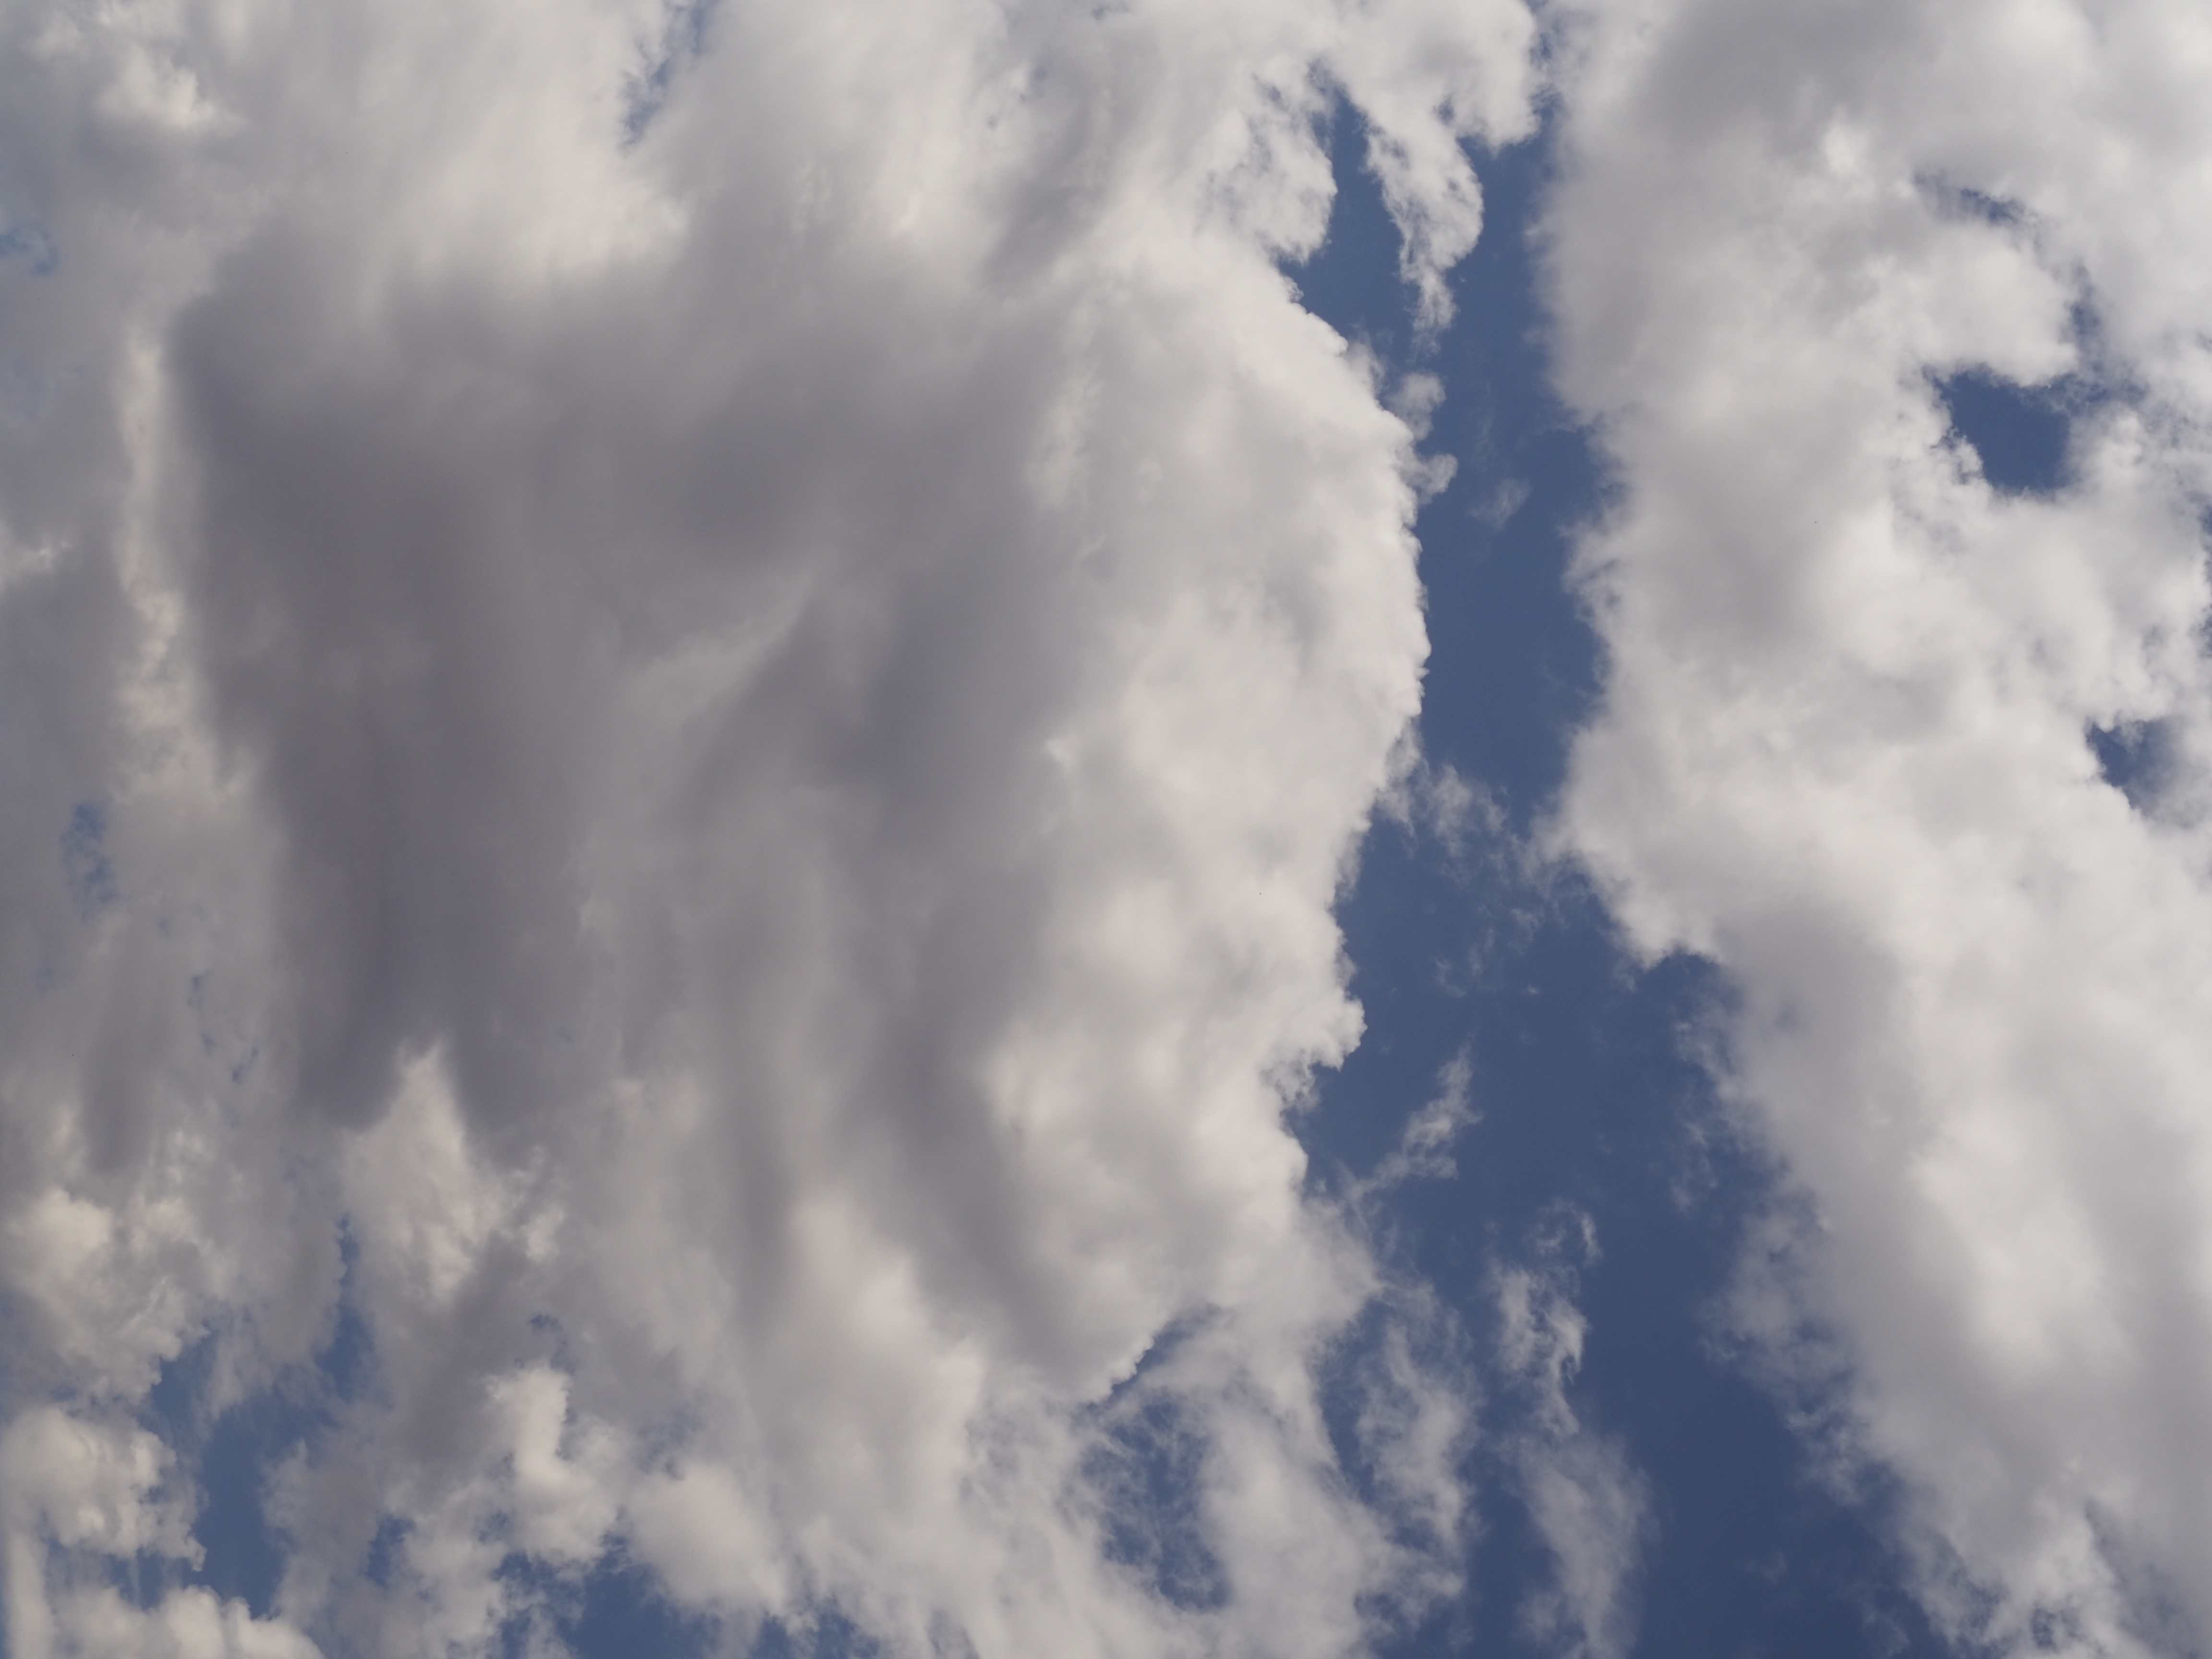
clouds, sky, cloud, daytime, atmosphere, cumulus, atmospheric phenomenon, meteorological phenomenon, geological phenomenon, space